Marițica Bibescu

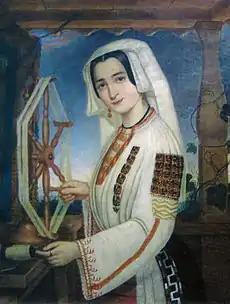
Constantin Lecca's portrait of Princess Marițica, painted in 1849, during her stay at Corona (Brașov)

On the conservative side, Lăcusteanu claims that the overall failures of the Bibescu regime were largely attributable to his young wife's ambitions, which the Prince felt obliged to satisfy. A similar note was made by Austrian general Franz von Wimpffen, who viewed Gheorghe as a weakling maneuvered by his "coquette" wife. Wimpffen argues that such influence also framed the Prince's nationalist, or "Daco-Romanian", projects. According to a letter of protest signed by Wallachia's conservatives, Gheorghe took revenge on Neofit and, by July 1847, left him completed isolated: "Intimidation and corruption have isolated him [...]; he can only shed tears at the plight of his country." The bishop finally agreed to a formal reconciliation and baptized Marițica's adulterous daughter.